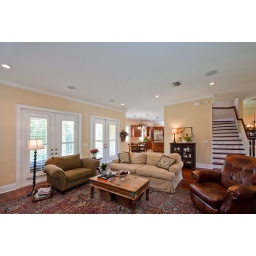
SB80 Bounced in to wall CRSB900 CR shot through umbrellaSB80 up in stairwell SB600 bounced against far wall in the kitchen